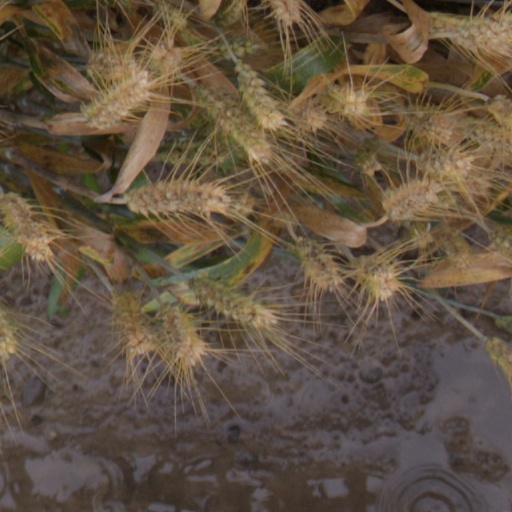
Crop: wheat